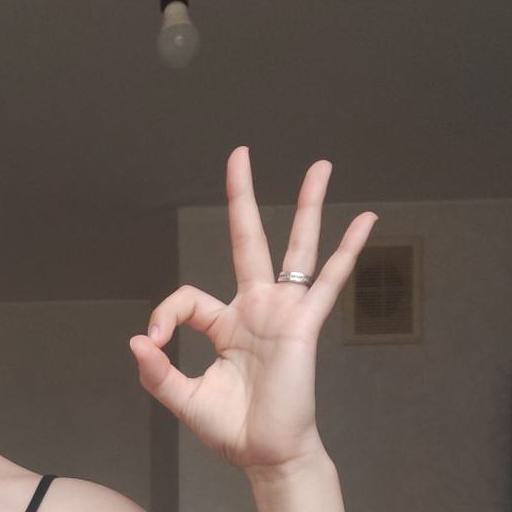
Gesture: ok